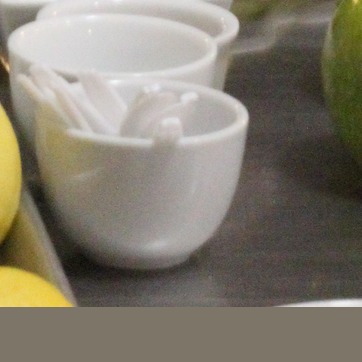
Material: ceramic